Bondelswarts Rebellion

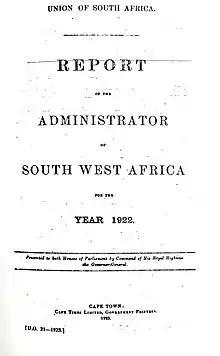
Report of the Administrator of South West Africa for 1922

In his 1921 Report, the Administrator states that "at this late stage … there are difficulties in the way of procuring sufficient or suitable ground for Natives on account of the vested rights having to be considered". Wellington asks what "at this late stage" can mean, given that this is the first year of the mandate and already we are told that "vested interests" (being German farms and the 169 farms allocated to white South African settlers in 1920) make it difficult to find good land for the "native" reserves. Wellington's view is that "in applying the Mandate the white man's first acts reveal him using the screen of "vested interests" to conceal his decision to put the whites’ interests first and foremost and to fob off on the Native the poor land that the whites scorn to occupy." Emmett points out that in 1924 the Administrator stated in his annual report that there were "hundreds of good farms" still awaiting settlers, and Emmett comments that there were clearly different standards governing the availability of land for blacks and whites in the territory.